Richard Émile Augustin de Candolle

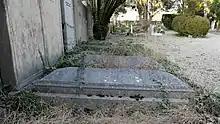
De Candolle's grave at the cemetery of Chêne-Bougeries

Not having particularly prepared for a career in botany, he was mentored by his father. He made a study of the east Madagascan collection of Emile Mocquerys, publishing several descriptions of new species in conjunction with colleagues.